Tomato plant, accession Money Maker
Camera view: tilt-top (135 deg); turntable rotation: 30 degrees
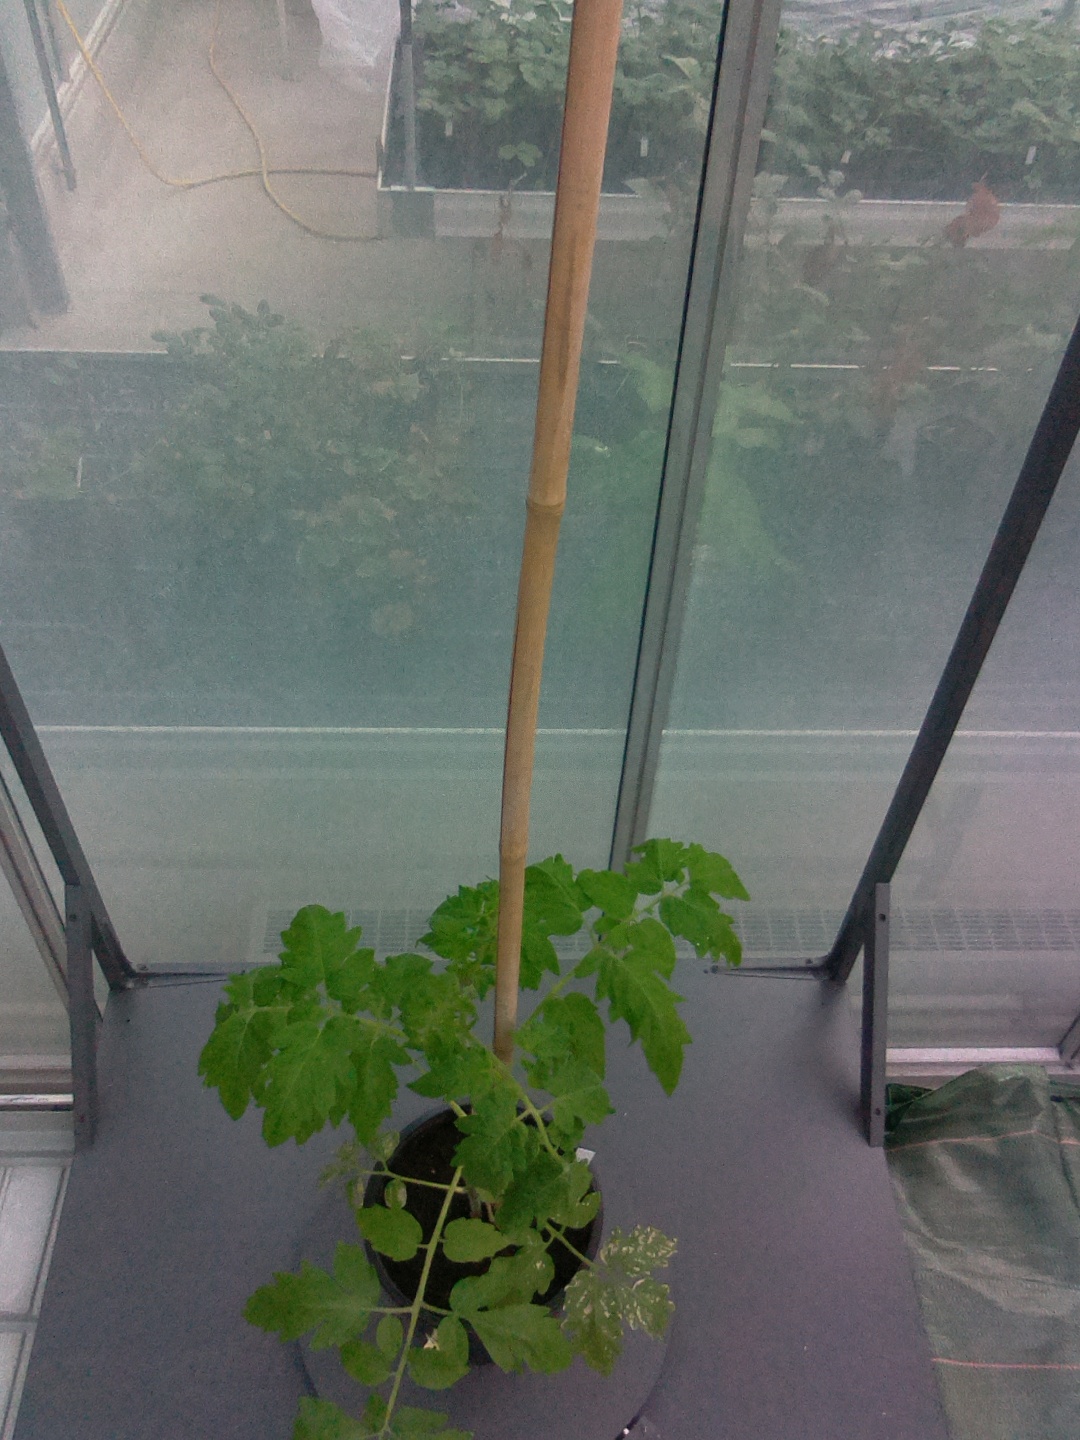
BBCH growth stage 14: 8 of true leaves visible